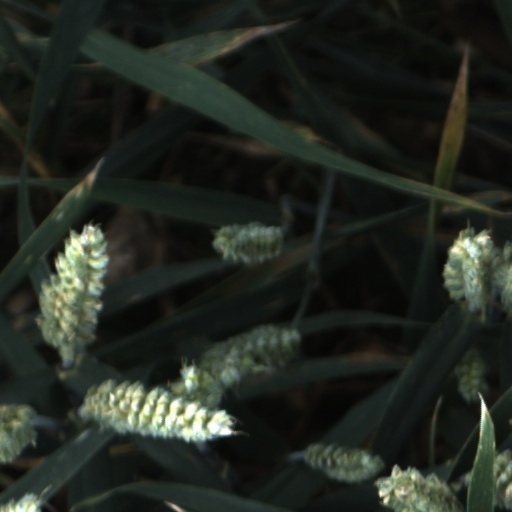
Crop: wheat